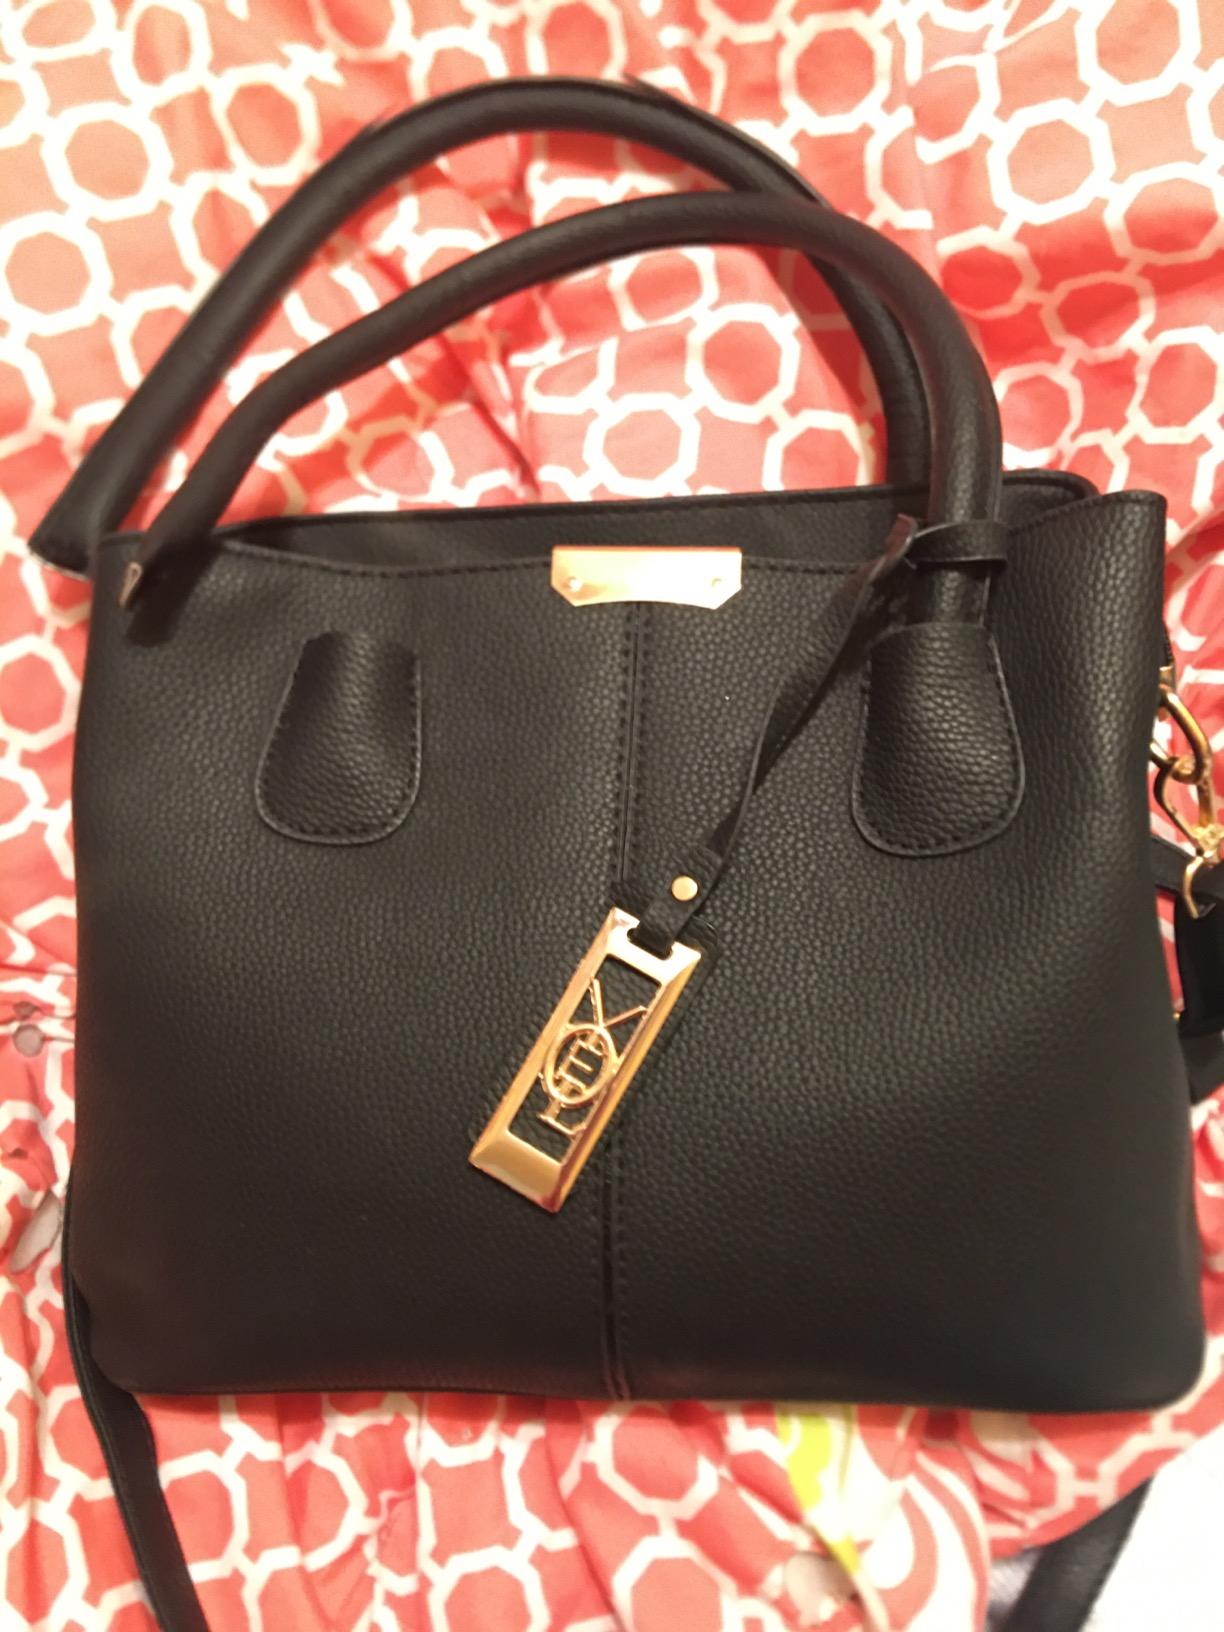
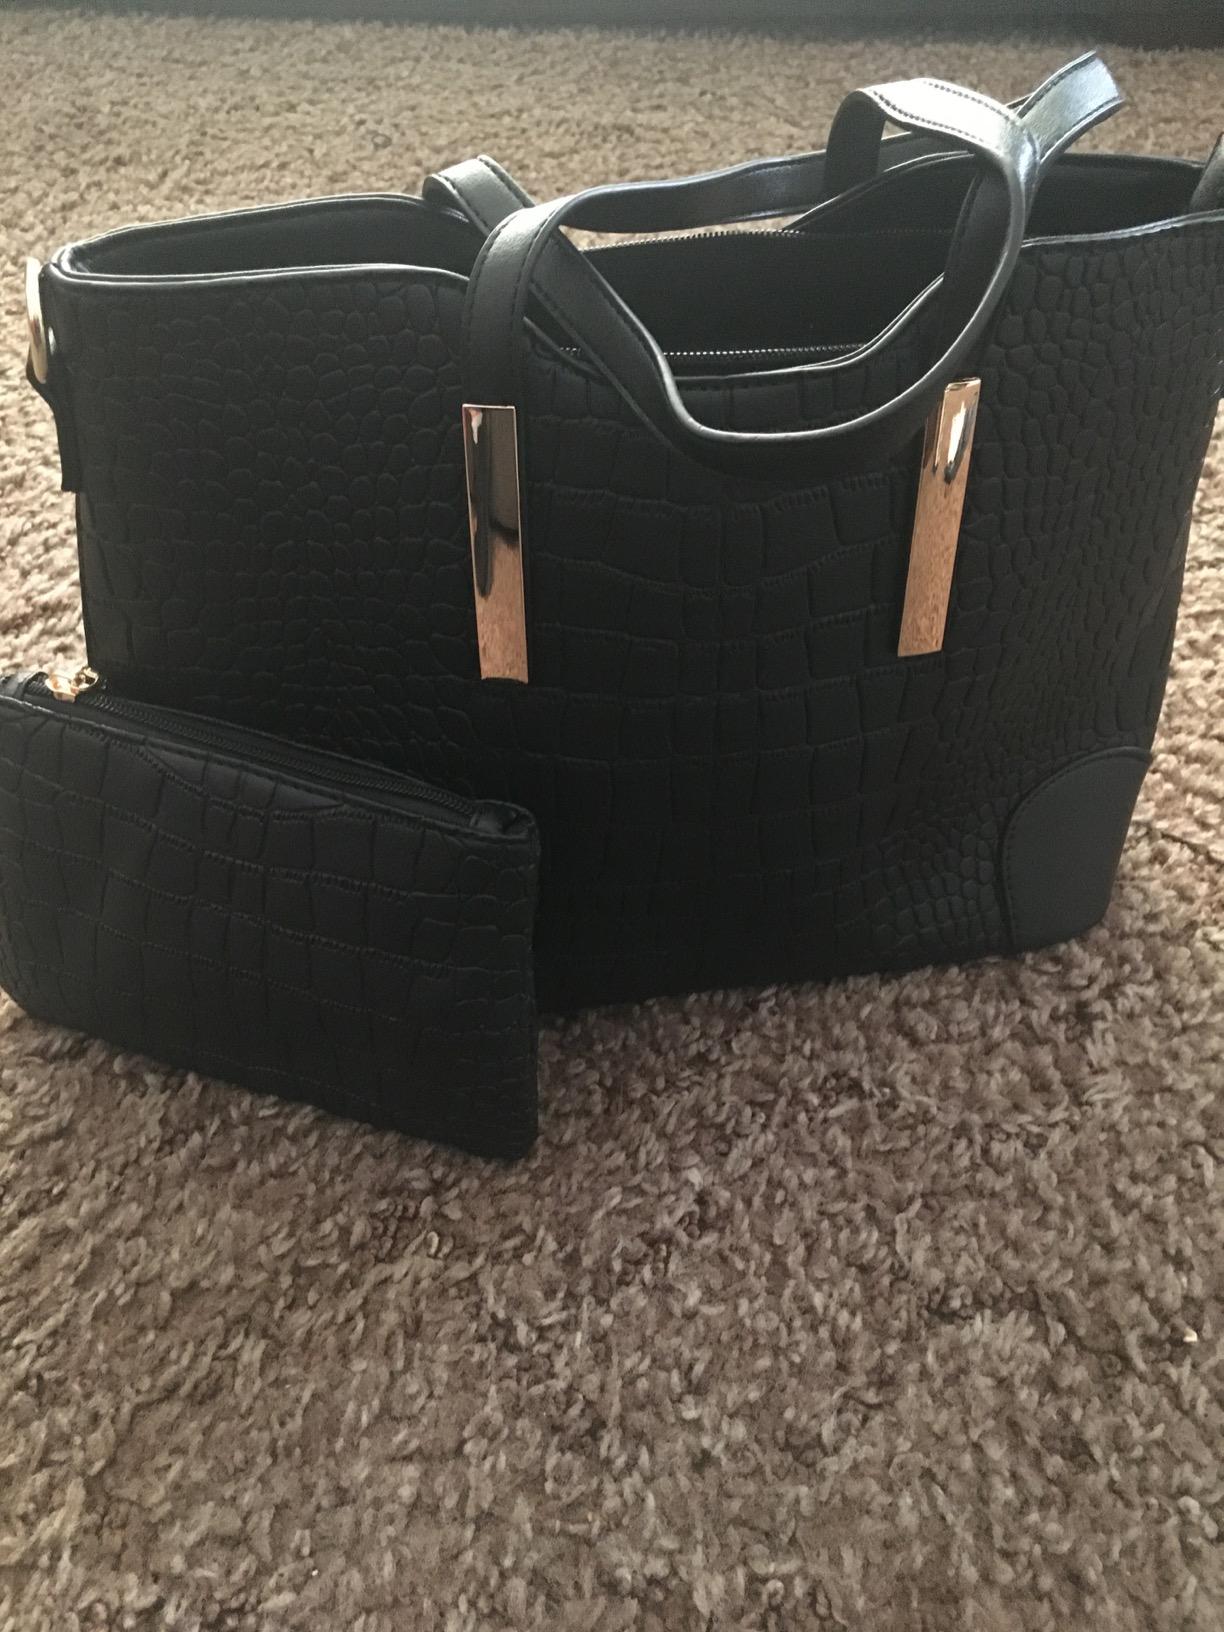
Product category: accessories_handbag
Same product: no